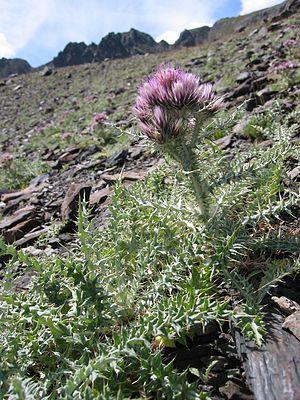
Le chardon fausse carline est une plante herbacée aux fleurs couleur rouge pourpre, endémique des Pyrénées et des montagnes de la péninsule Ibérique.